Austin-Healey Sprite

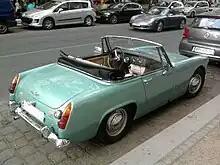
Austin-Healey Sprite Mark IV (EU)

The next upgrade was presented at the London Motor Show in October 1966. Besides receiving the larger 1275 cc engine (which disappointed enthusiasts by being in a lower state of tune than that of the Mini-Cooper 'S'), the Mark IV and its cousin the Mark III MG Midget had several changes which were more than cosmetic. Most notable is the change from a removable convertible top, which had to be stowed in the boot, to a permanently affixed, folding top of greatly improved design, which was much easier to use. Separate brake and clutch master cylinders were fitted, as car manufacturers' thoughts began to turn to making their products safer. On US market versions the larger engine sacrificed some of its performance from 1968 on, through the use of smog pumps and other modifications to comply with federal emission control requirements. 1969 was the final year the Sprite was exported to the US. At the same time reversing lamps were made a standard fitment and the cars' electrical system was switched to negative earth and powered by an alternator rather than a dynamo. This was also the first year that reclining seats were fitted.